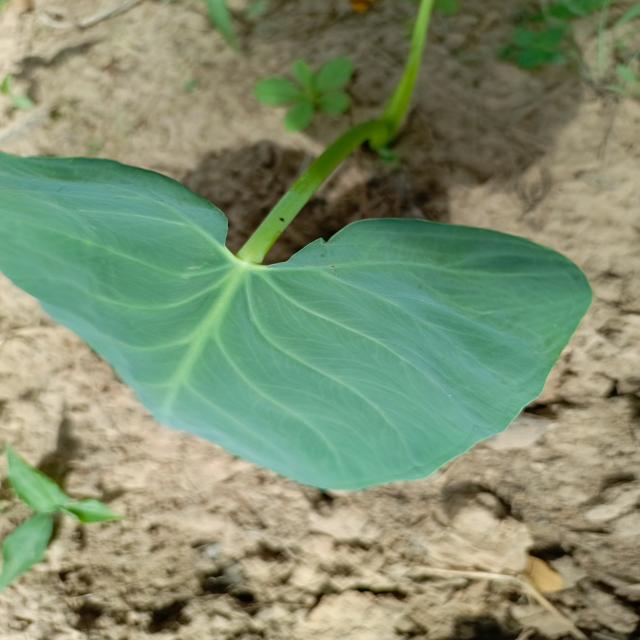
Label: Healthy